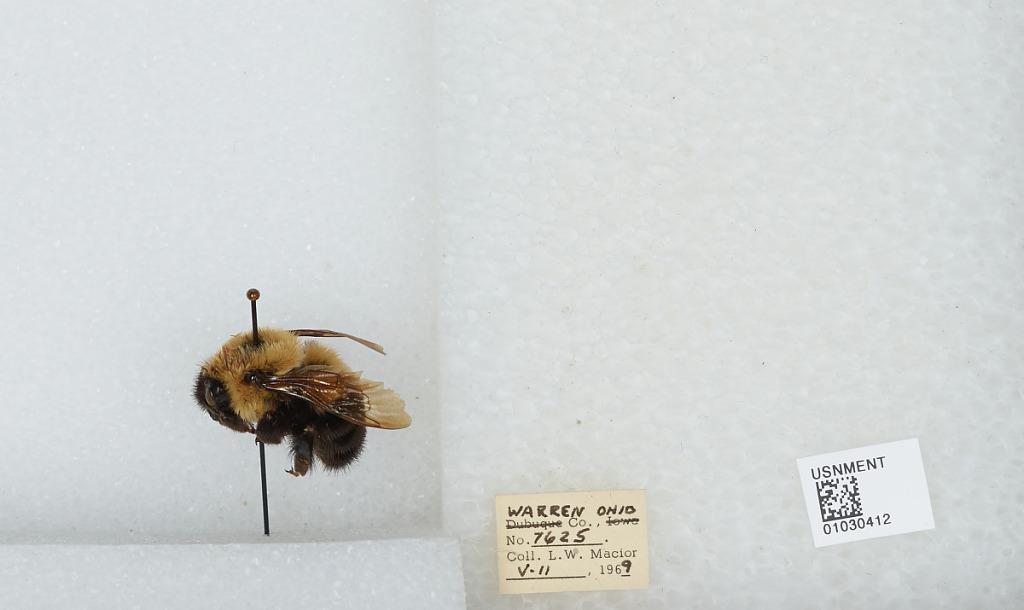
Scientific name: Bombus (Pyrobombus) perplexus Cresson
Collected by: L. Macior
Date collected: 1969-5-11
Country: United States
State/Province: Ohio
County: Warren
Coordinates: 39.4242, -84.1856